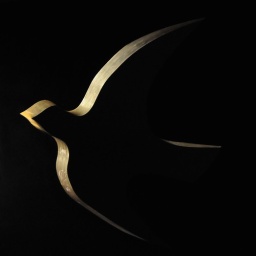
tower bridge by night